Jim Amaral

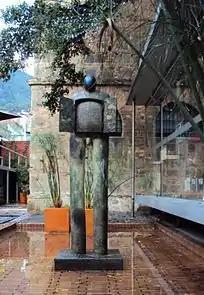
Jim Amaral "Doored chest", 2000, bronze. The Sculpture Garden in The National Museum, Bogotá, Colombia (permanent collection).

Amaral was born in 1933 in Pleasanton, California, USA. His father was Portuguese and his mother was American of Italian descent. Amaral grew up in a rural environment in Pleasanton and remembers that period as "living in an interior exile". As a teenager he wrote poetry, which has always been his great source of inspiration. And years later it turned out to be "vice versa -" because of the lyrical aspect of Amaral's sculptures, drawings, oil paintings and graphic works, these have become illustrations for poems by such poets as Edoardo Sanguineti or .